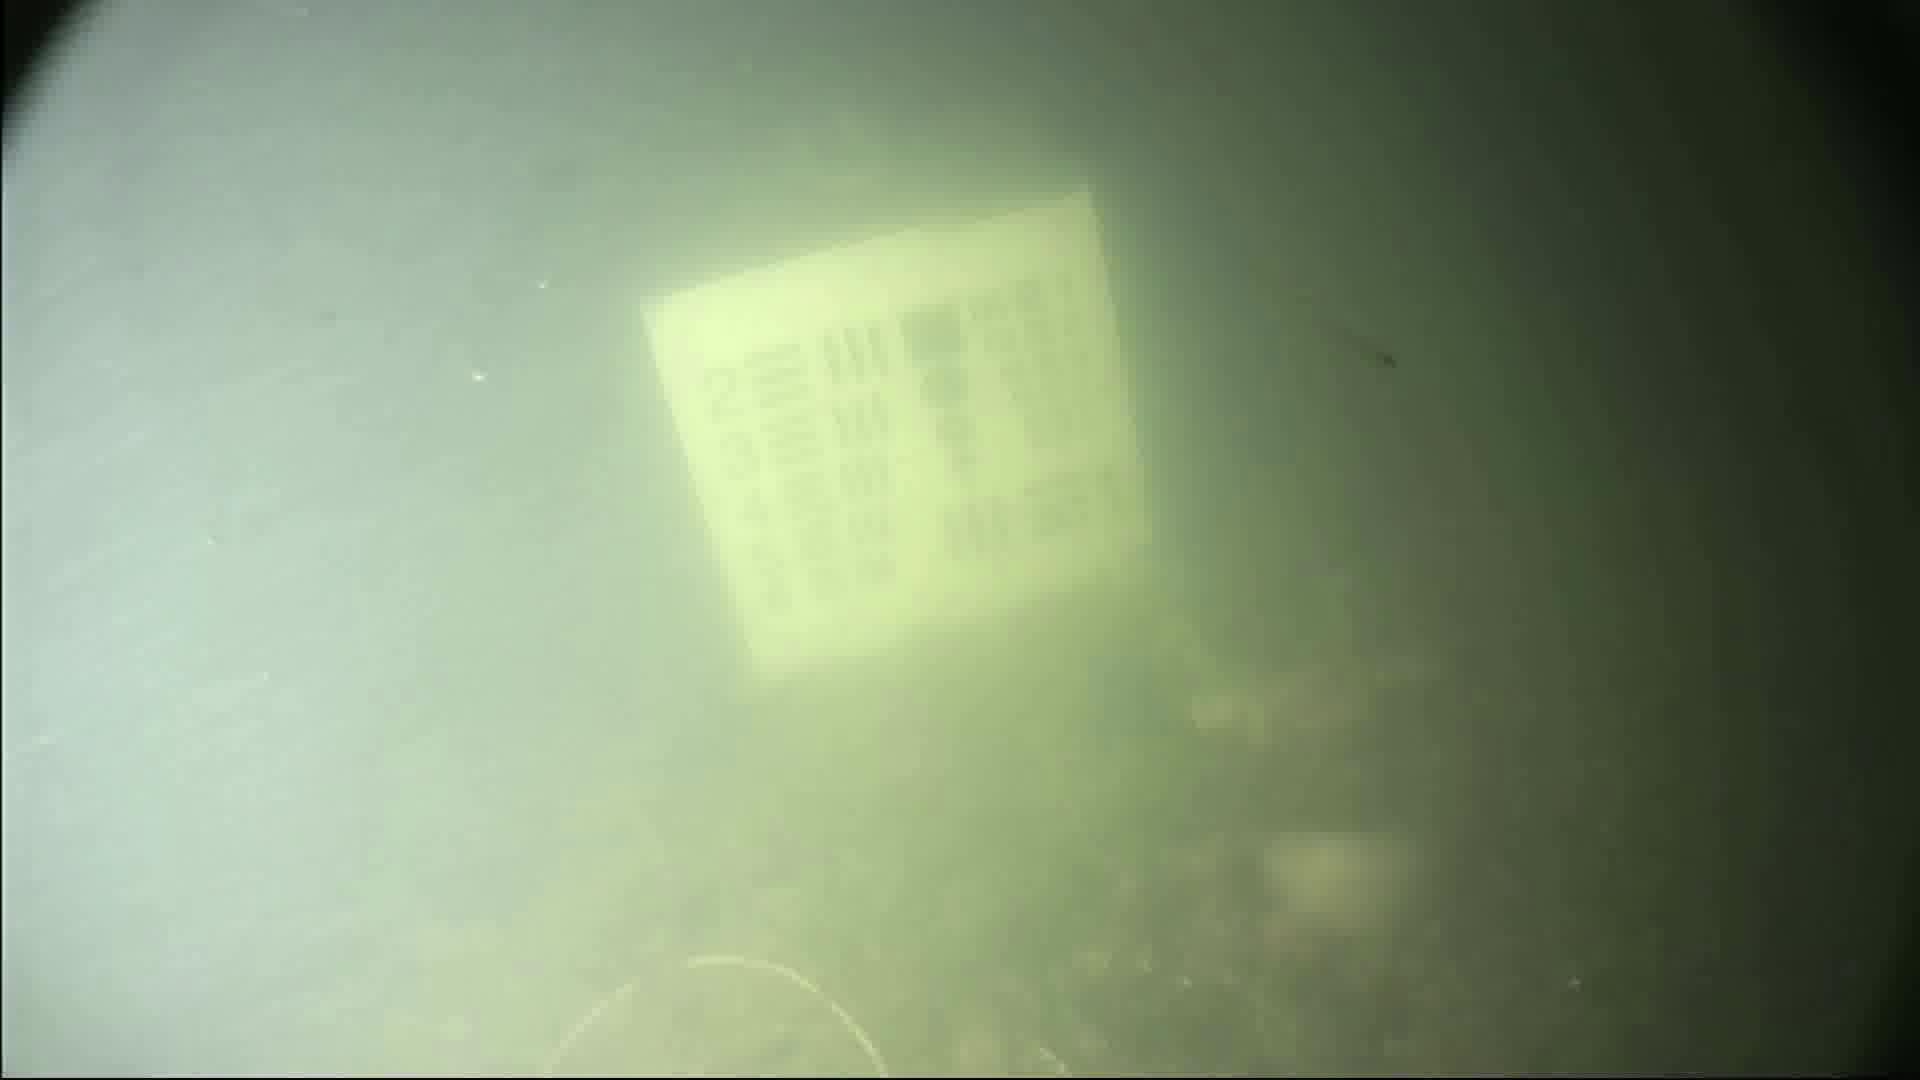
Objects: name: fish